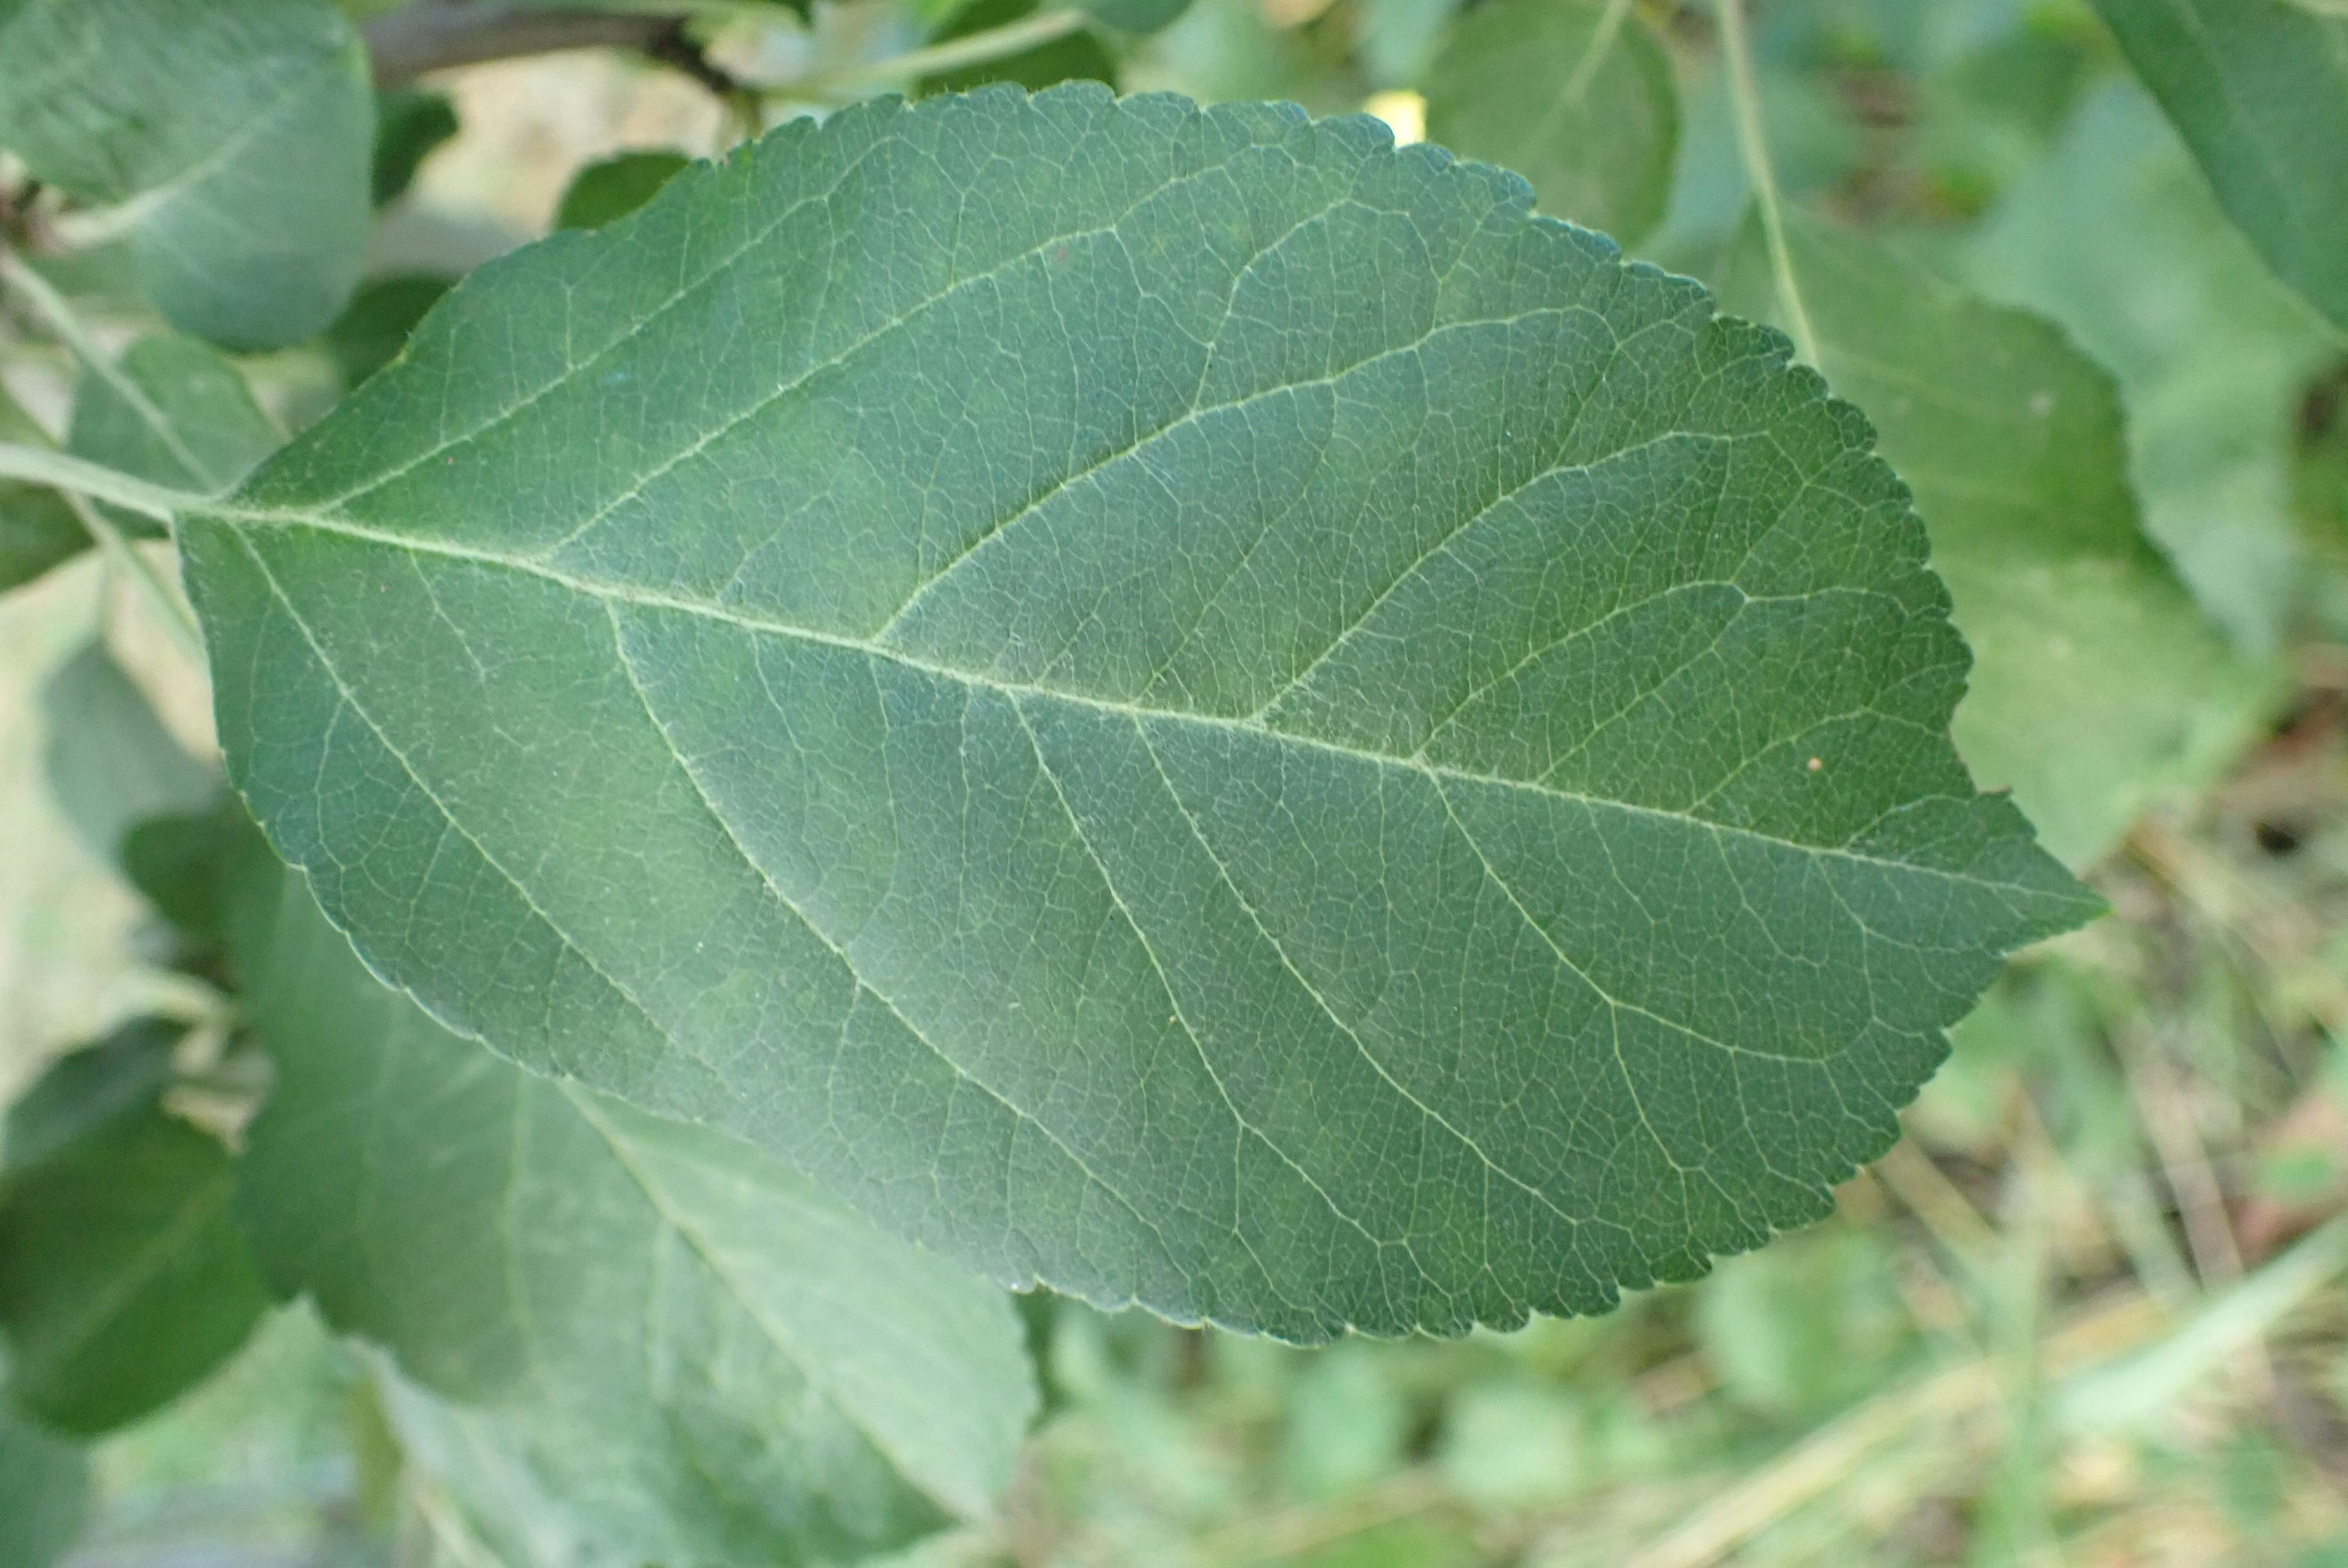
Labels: healthy